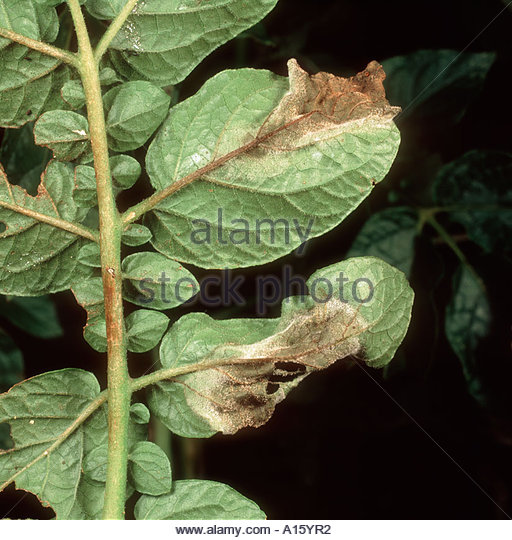
Labels: Tomato leaf late blight, Tomato leaf late blight